Yu Darvish

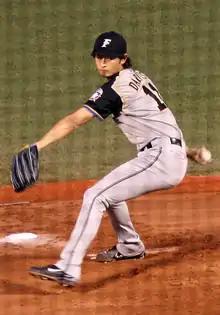
Darvish pitching for the Nippon-Ham Fighters in

Darvish was named the Fighters' starter for their season opener, becoming the fourth pitcher in franchise history (including the Fighters' years as the Senators and Flyers) to start a season opener within three years of graduating high school (the other three pitchers all started season openers as rookies). He struck out 14 over nine innings in a no-decision in his second start against the Lions on March 30 (the game ended a 2–2 tie in extra innings) and 14 again in a complete game win in his next start against the Fukuoka SoftBank Hawks on April 7, becoming the second pitcher in Japanese professional baseball history to strike out 14 or more batters in two consecutive starts.